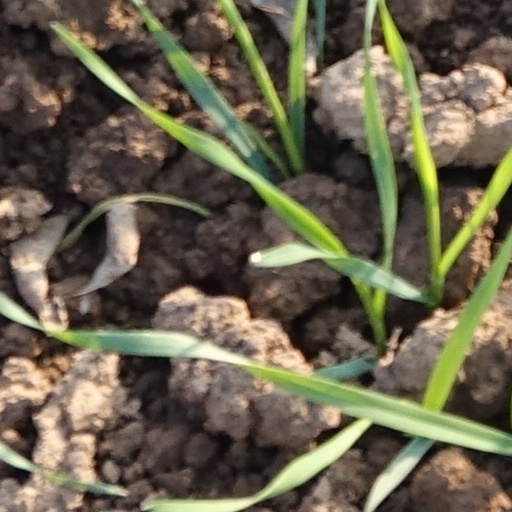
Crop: wheat